Lady Gaga

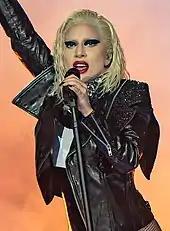
A blonde woman with a wet-looking hairstyle singing to a microphone on stage. She is wearing a black leather jacket.

"Born This Way" was released on May 23, 2011, and debuted atop the "Billboard" 200 with first-week sales of 1.1 million copies. It sold eight million copies worldwide and received three Grammy nominations, including Gaga's third consecutive nomination for Album of the Year. "Rolling Stone" listed the record among "The 500 Greatest Albums of All Time" in 2020. "Born This Way"s following singles were "You and I" and "Marry the Night", which reached numbers 6 and 29 in the US, respectively. Its track, "Bloody Mary", became a resurgent success and was released as a single in 2022. While filming the "You and I" music video, Gaga met and started dating actor Taylor Kinney in July 2011, who played her love interest. She also embarked on the Born This Way Ball tour in April 2012, which was scheduled to conclude the following March, but ended one month earlier when Gaga canceled the remaining dates due to a labral tear of her right hip that required surgery. While refunds for the cancellations were estimated to be worth $25 million, the tour grossed $183.9 million globally.